Ramón Hernando de Larramendi

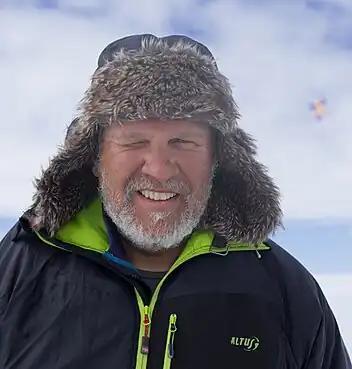
Ramón Hernando de Larramendi

Ramón Hernando de Larramendi (Madrid, 1965) is a Spanish polar explorer and adventure traveler who has promoted and developed a unique WindSled (also call Inuit WindSled), intended for the research in Antarctica and Greenland. He has traveled more than 40,000 km in polar territories.